Alabuga Special Economic Zone

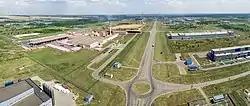

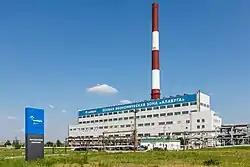

In order to attract funding and to overcome unemployment in Yelabuga, the republican government turned to the widespread practice in Russia of the 1990s of creating free economic zones designed to stimulate the regional economy through tax breaks and the attraction of foreign capital. The Law of the Republic of Tatarstan "On Free Economic Zone «Alabuga»" was adopted on April 22, 1998, by 33 votes of deputies of the State Council of the Republic of Tatarstan; one deputy voted against it. The FEZ regulations were developed together with the Customs Committee of the Russian Federation, the Ministry of Finance of the Russian Federation, and the State Committee for Property Management of the Republic of Tatarstan. The FEZ residents were exempt from all tax payments, except for and personal income tax. Despite the fact that in 2001 the American company left the joint venture "ElAZ — General Motors", the FEZ continued its work. By 2003, 13 companies were located in the FEZ, including the "Skantat" joint venture with Volvo, which produces buses on the KamAZ chassis; the Minski Traktarny Zavod tractor production; the meat-processing plant "Modul", the car chemicals production "D Plast-Eftek; the manufacturer of special machinery on the cargo chassis "AutoMaster"; a factory of office furniture and trade equipment "ElTons"; the manufacturer of building components "DSK KMK" and the joint venture for the heaters production "Delonghi — ZASS «Alabuga»".